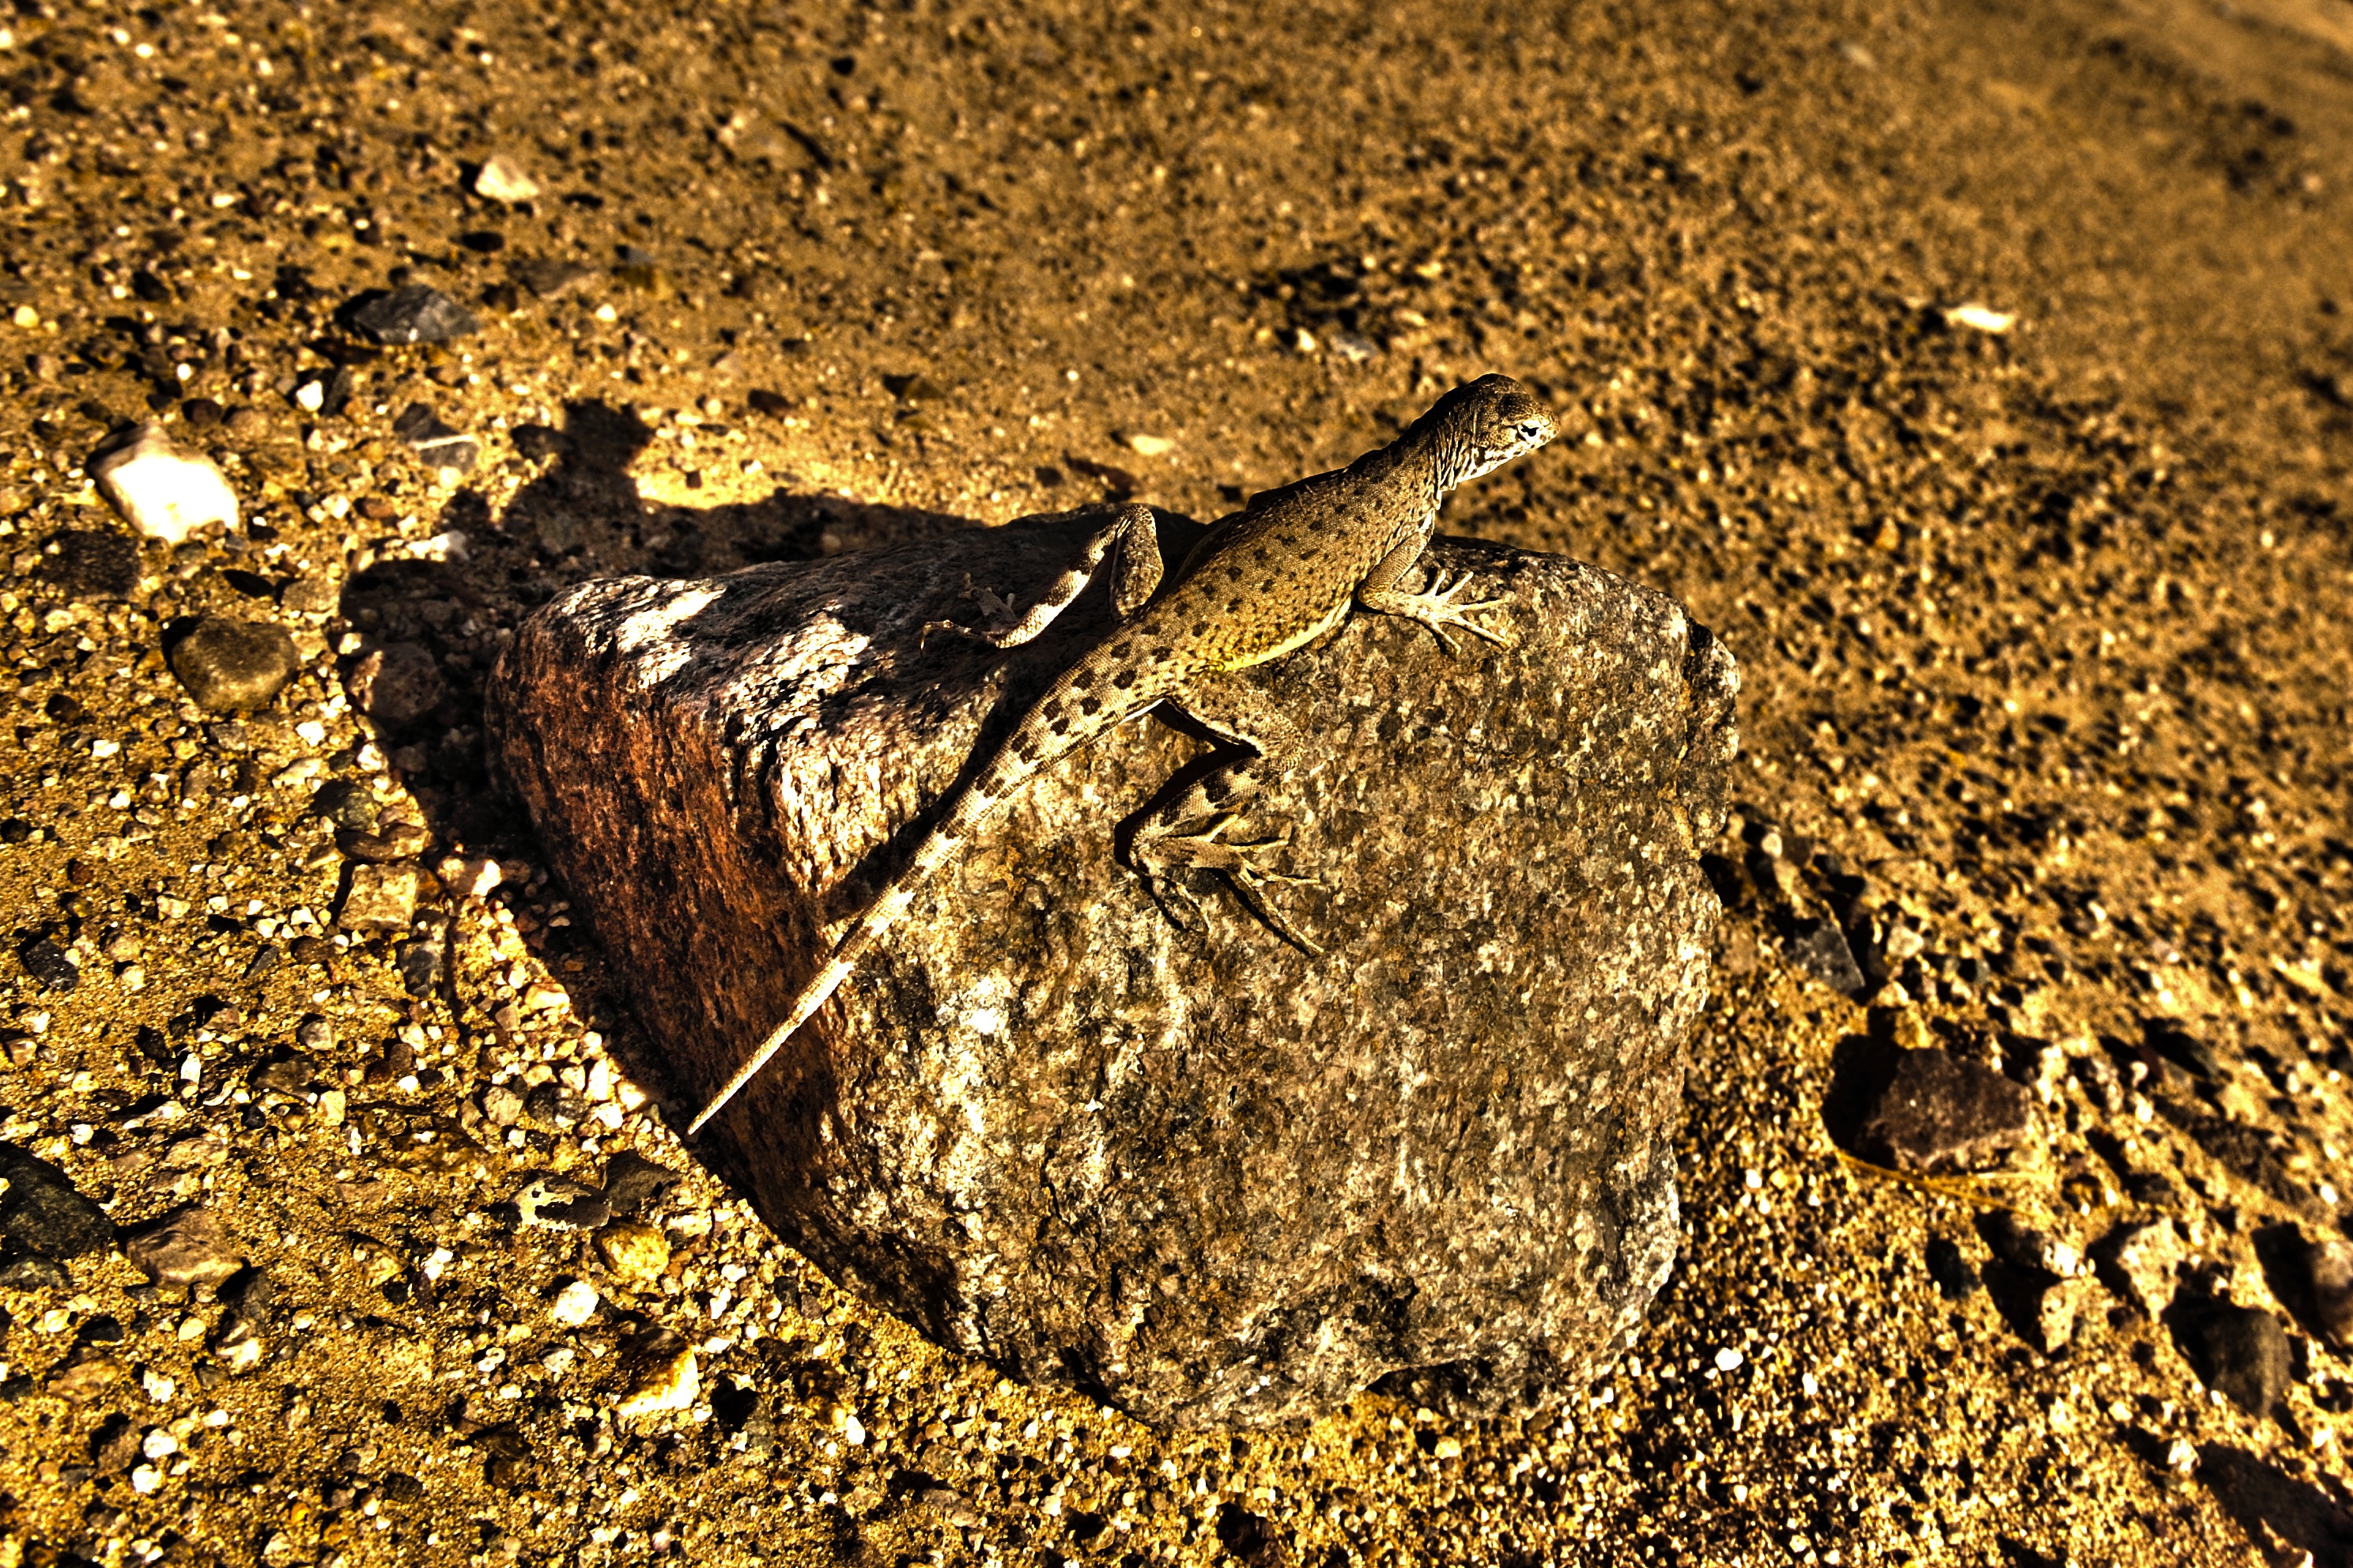
nature, rock, sun, leaf, desert, stone, dry, wildlife, orange, red, insect, usa, soil, fauna, lizard, invertebrate, arizona, hdr, macro photography, death valley, heiss